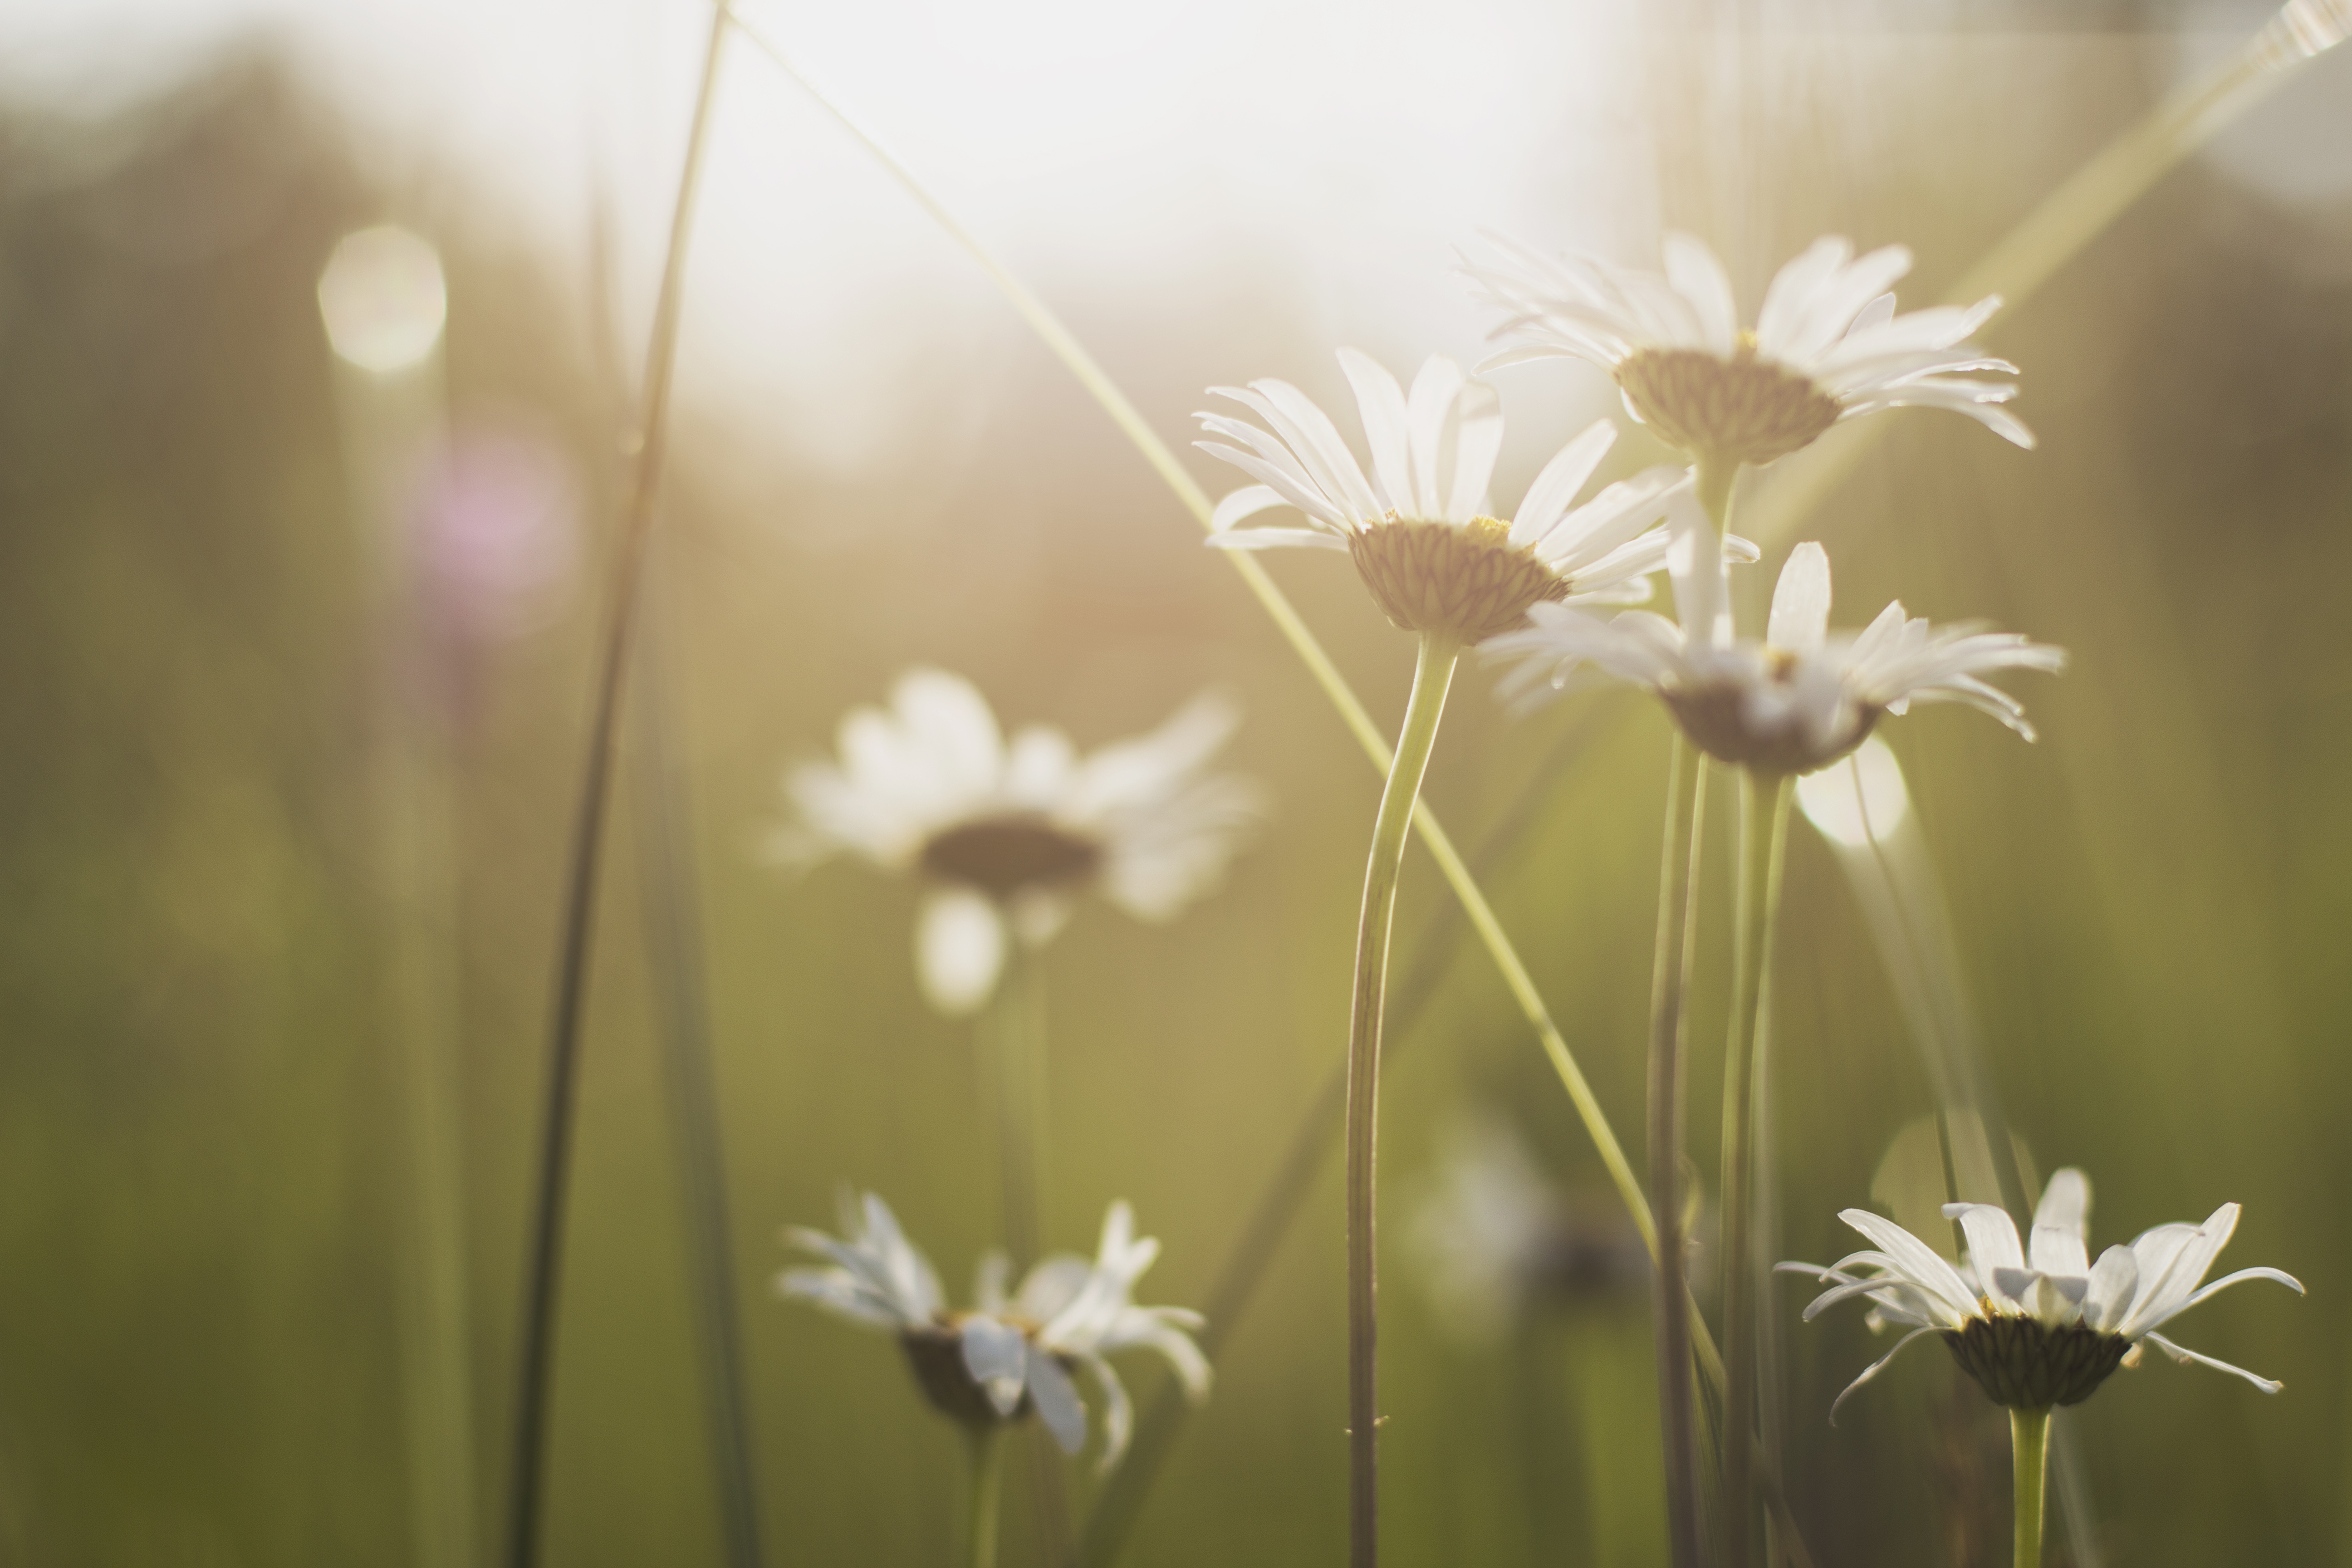
nature, grass, branch, blossom, light, plant, photography, meadow, sunlight, morning, leaf, flower, petal, bloom, daisy, macro, botany, flora, wildflower, flowers, close up, macro photography, flowering plant, daisy family, grass family, plant stem, computer wallpaper